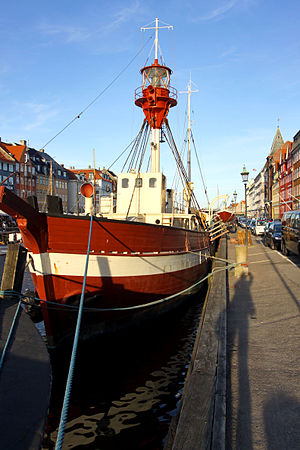
Fyrskib Gedser Rev
Skibet i Nyhavn, 2010
Fyrskib Gedser Rev var et fyrskib fra 1895 til 1972, hvor det blev taget ud af tjeneste og oplagt på Holmen.